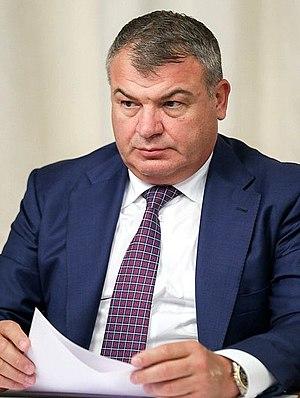
Anatoli Edouardovitch Serdioukov, né le 8 janvier 1962, est un homme politique et homme d'affaires russe. Ministre de la Défense de la Russie du 15 février 2007 remplacé par Sergueï Ivanov le 6 novembre 2012. Il est le gendre de l'ancien premier ministre Viktor Zoubkov.